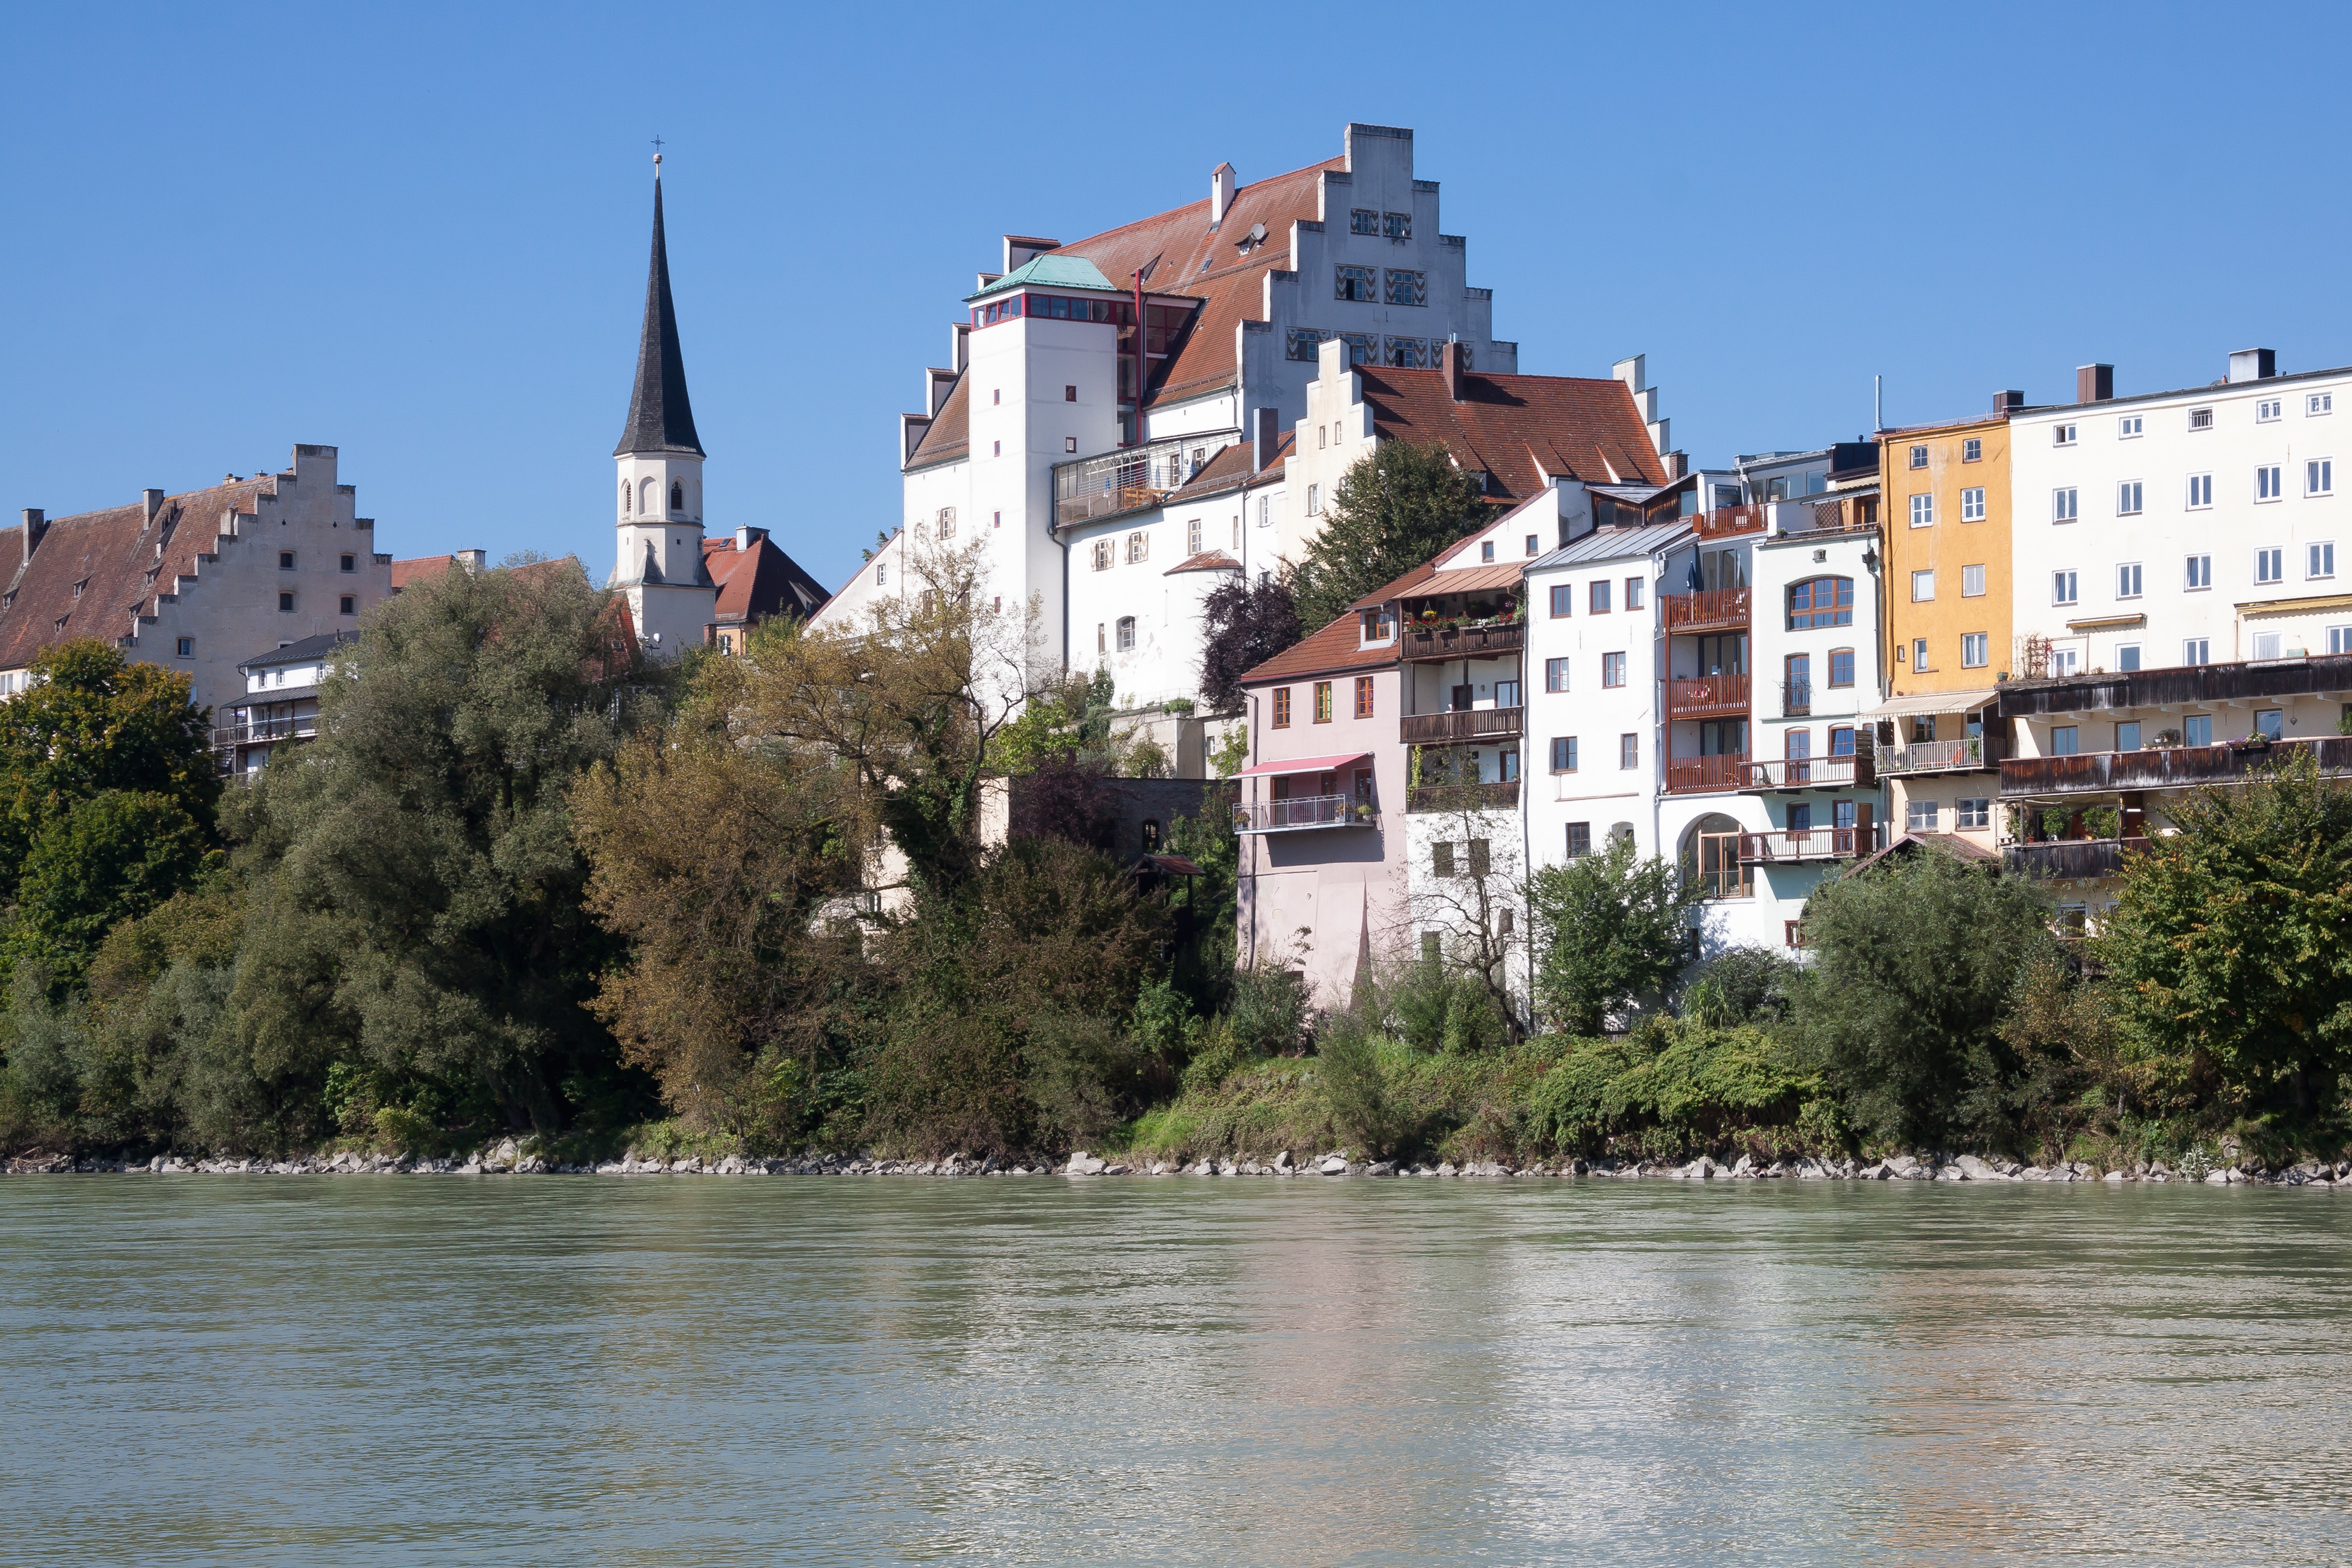
water, architecture, sky, town, building, chateau, city, river, village, romantic, castle, waterway, homes, steeple, germany, bavaria, inn, middle ages, mirroring, fixing, wasserburg